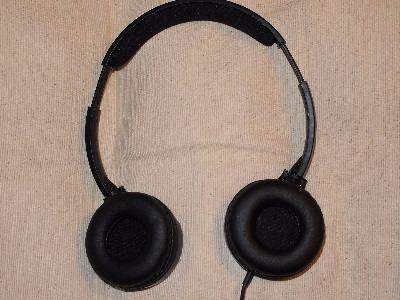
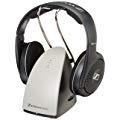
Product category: headphones
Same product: no